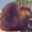
Label: beaver